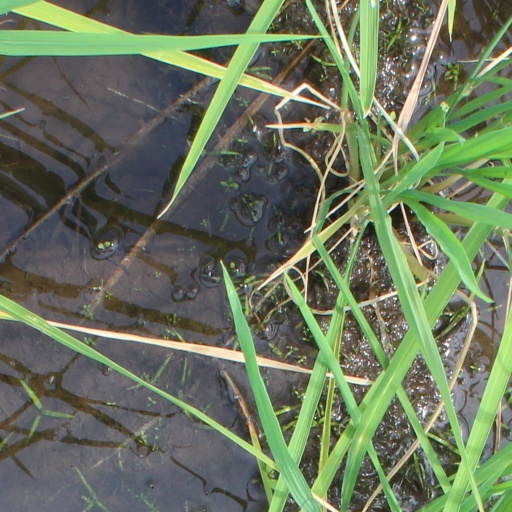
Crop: rice